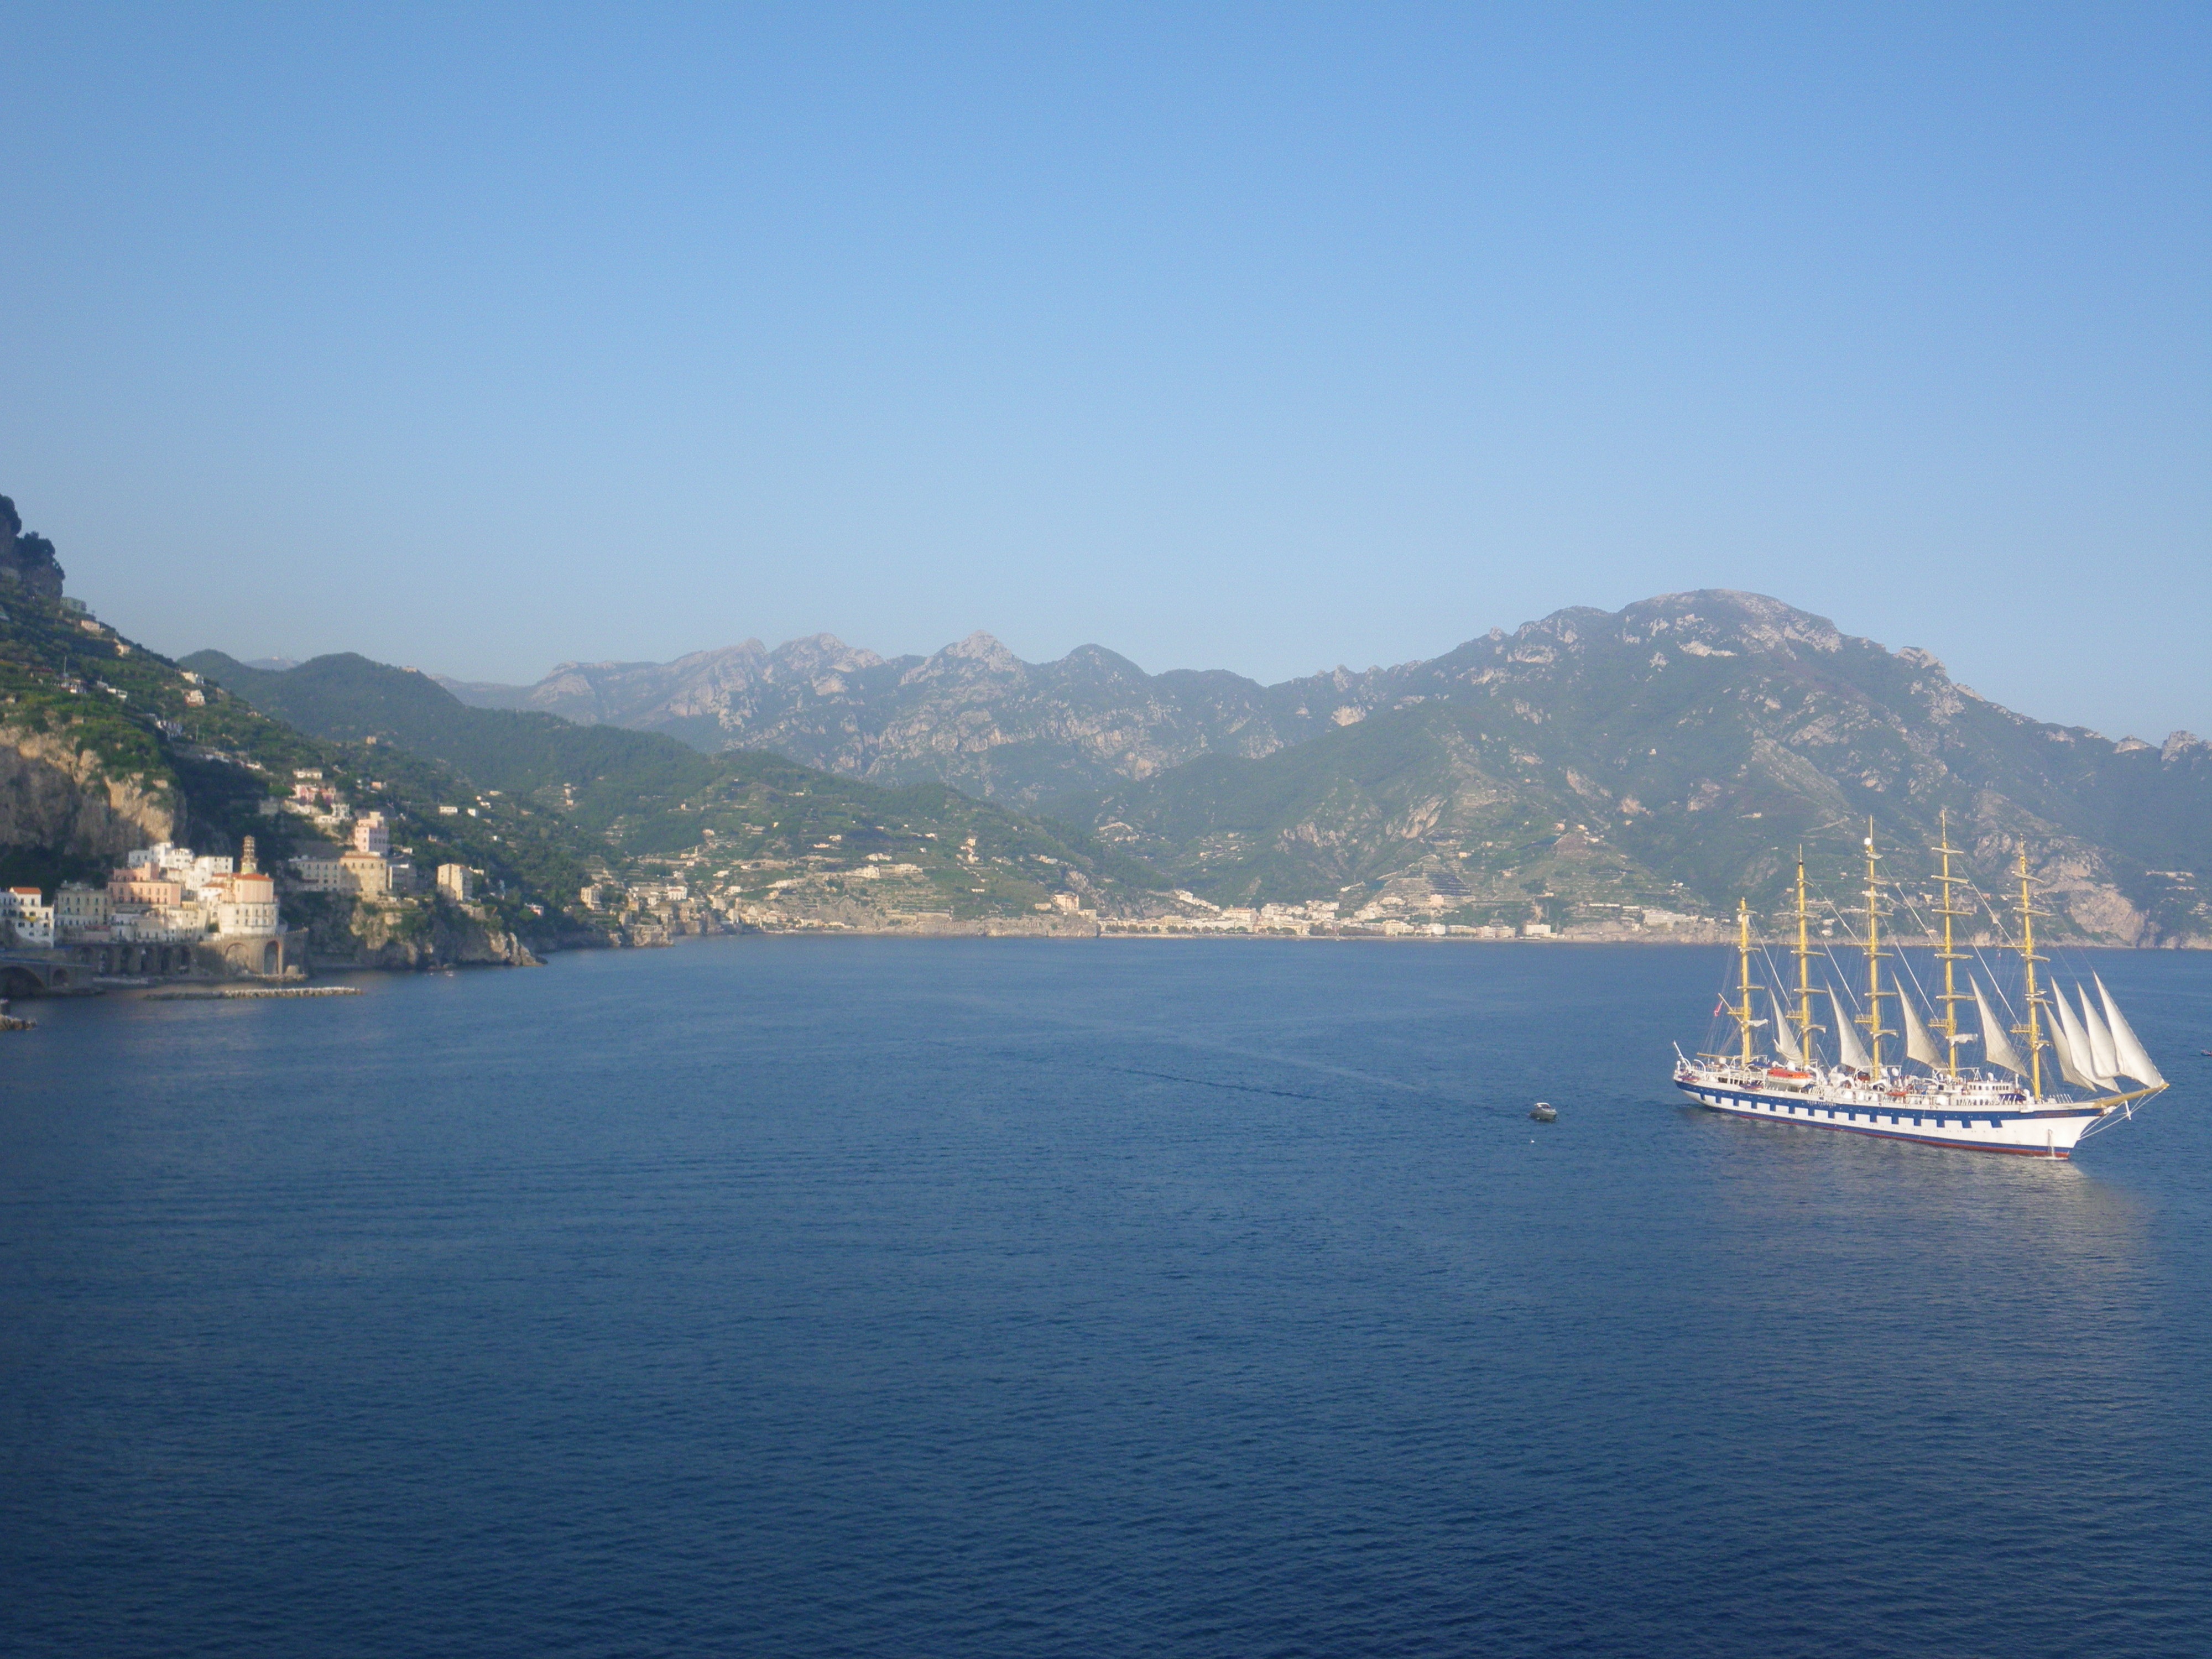
sea, coast, water, ocean, mountain, boat, lake, vacation, seaside, vehicle, seascape, holiday, bay, fjord, reservoir, body of water, cape, passenger ship